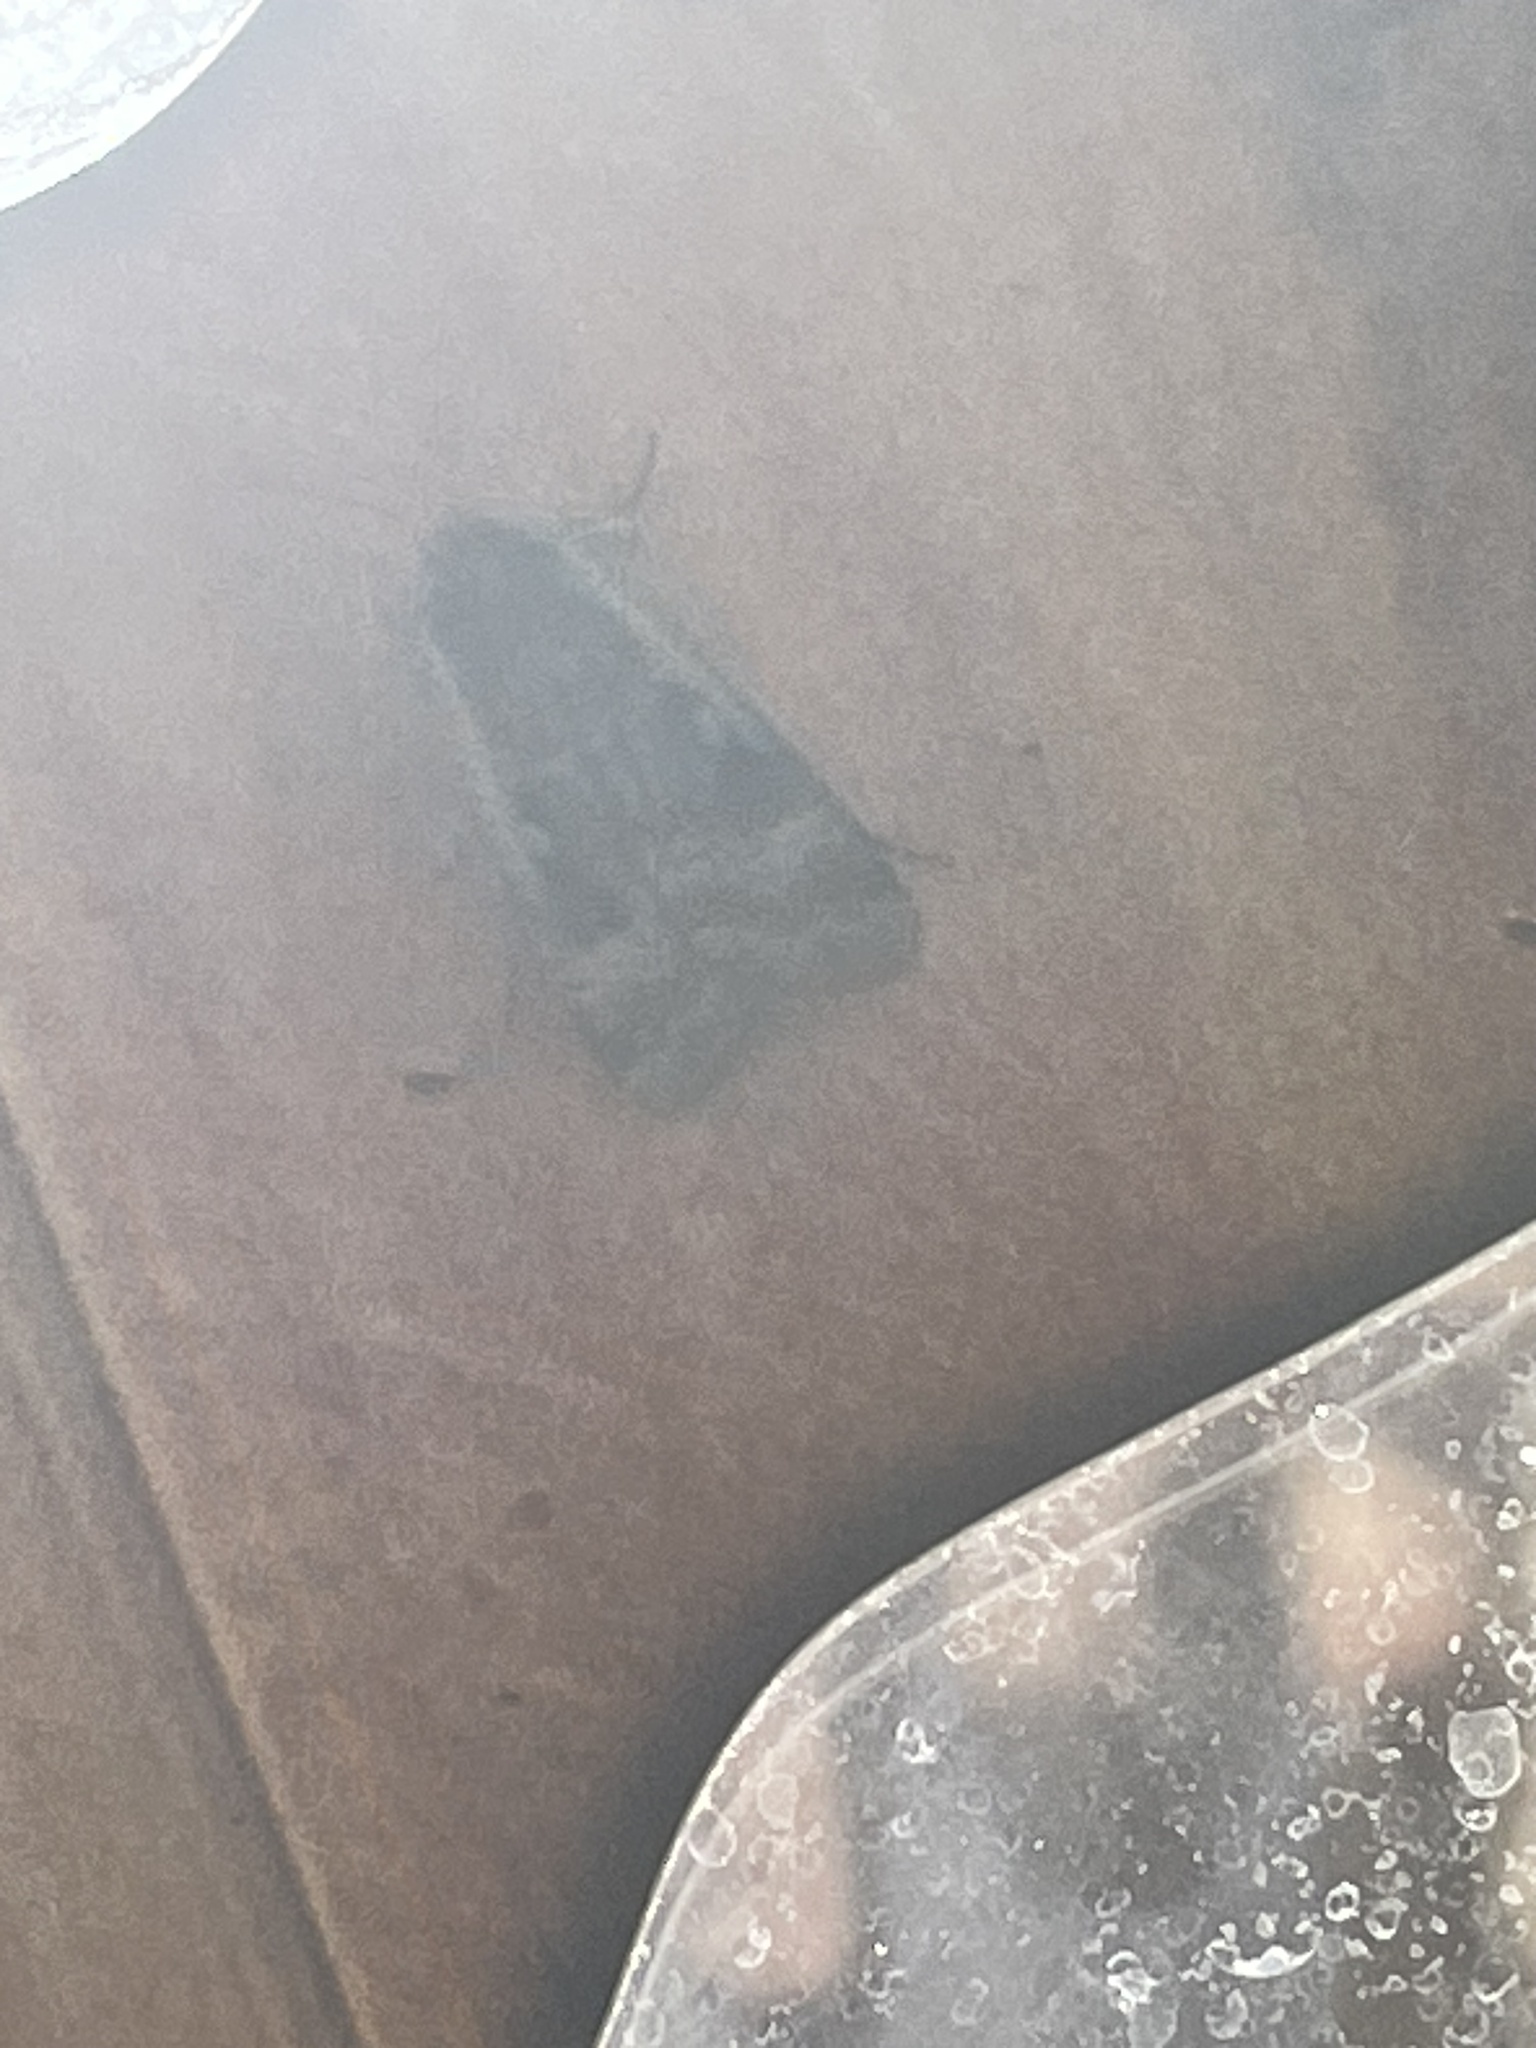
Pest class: cutworms